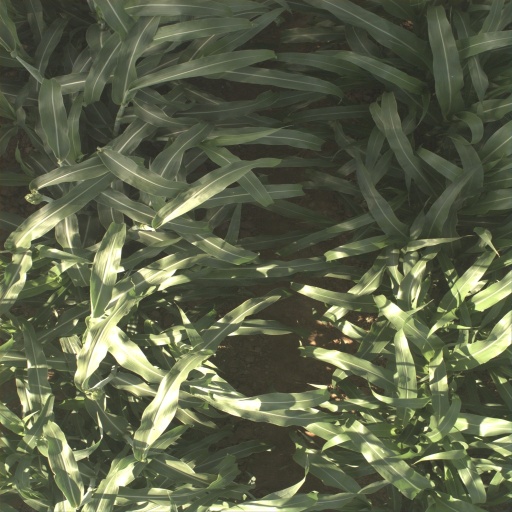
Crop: sorghum